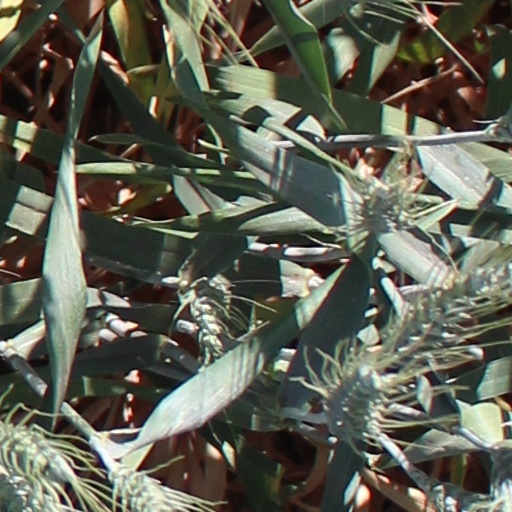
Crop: wheat